Joseph Sawyer House

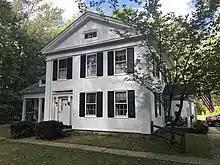
Joseph Sawyer House old and new fronts 2018

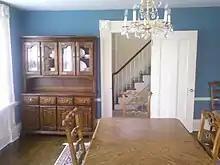
Joseph Sawyer House Dining Room

Arriving in 1811 from Pompey, New York, Joseph Sawyer's family was one of the earliest pioneers to settle in the Connecticut Western Reserve area of Ohio. He built one of the first gristmills in the area and around 1825 he contracted with Jonathan Goldsmith to build a new home in the Greek Revival style. By the time of his death in 1849, Sawyer had amassed over 1,100 acres, making his one of the largest farms in Lake County, Ohio. The house remained in the family until 1883 when his grandson sold it to Luthur L. Cook, a prominent businessman who founded L. L. Cook & Brothers.